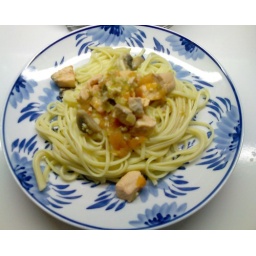
Bon appetite! Linguine with salmon \ tomatoes \ mushrooms in a white wine \ garlic \ scallion sauce... It was delicious.